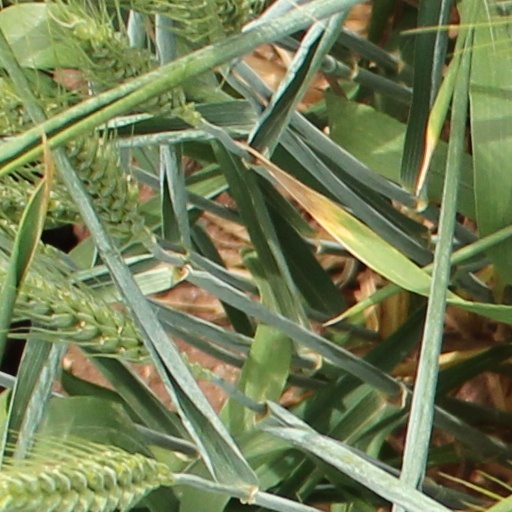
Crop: wheat